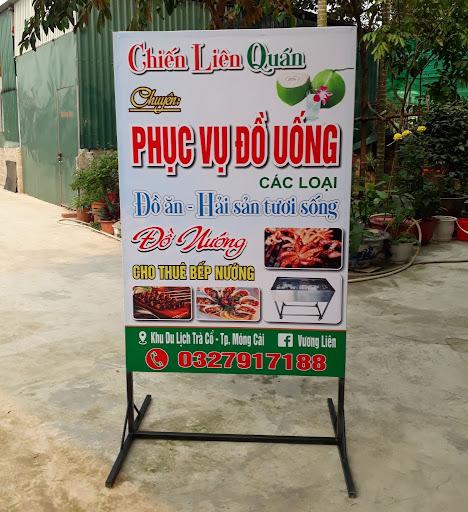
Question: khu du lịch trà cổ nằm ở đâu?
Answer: thành phố móng cái